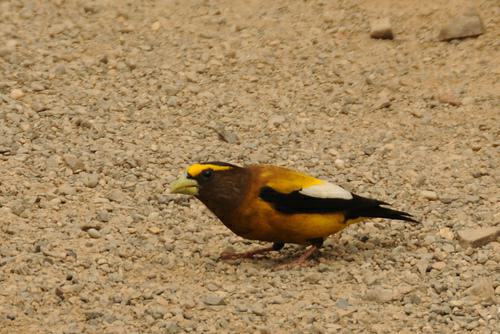
A photo of a evening grosbeak